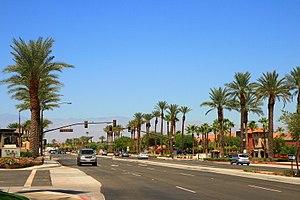
Rancho Mirage est une municipalité du comté de Riverside, en Californie. Elle comptait 13 249 habitants au recensement de 2000, mais la population peut dépasser les 20 000 habitants durant la période estivale.